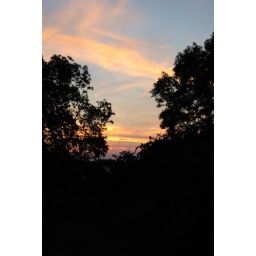
I liked the dark contrast of the trees against the firey reds of the sky